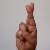
The image shows a hand gesture representing the letter 'R' in Indian Sign Language.